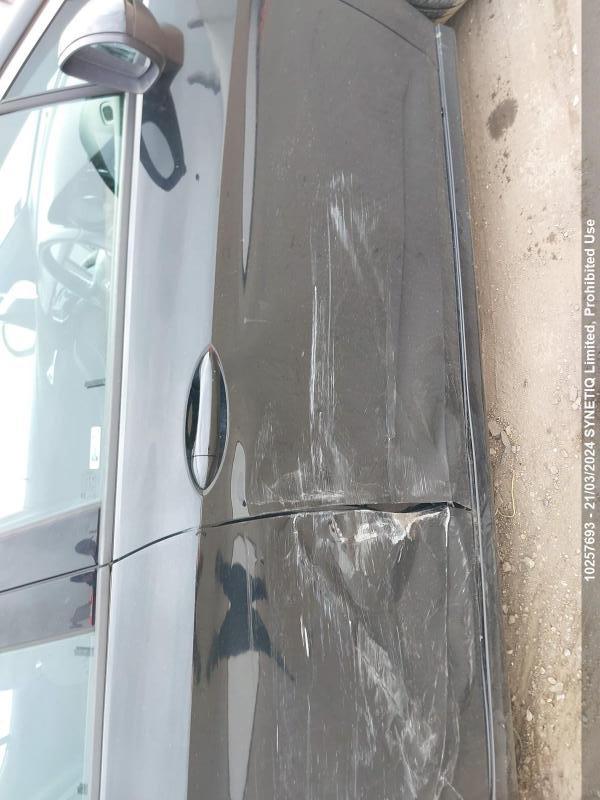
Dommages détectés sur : porte avant droite, porte arrière droite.
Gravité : mineur